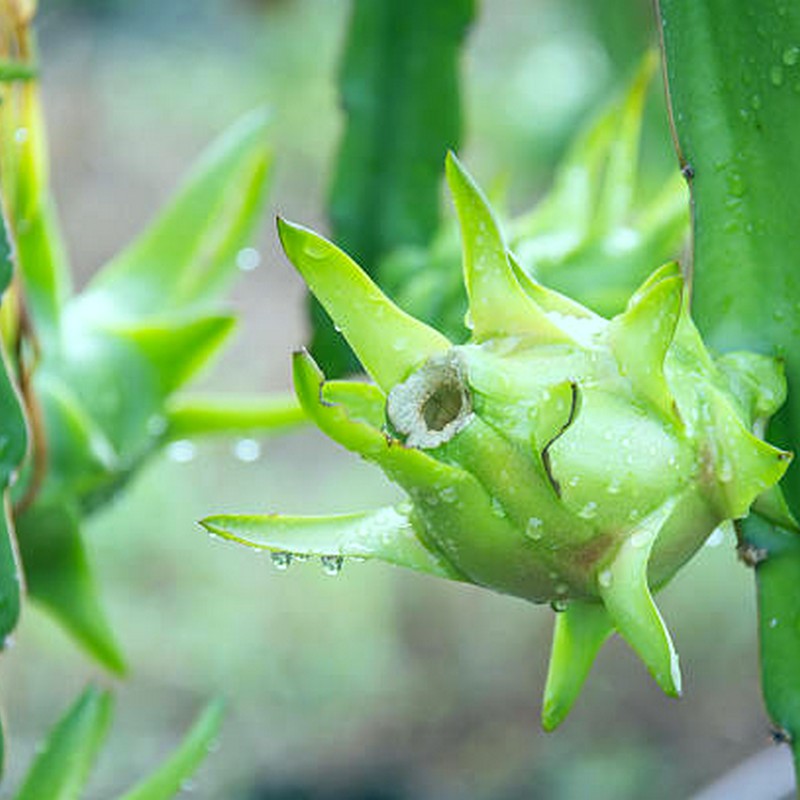
Label: Immature Dragon Fruit